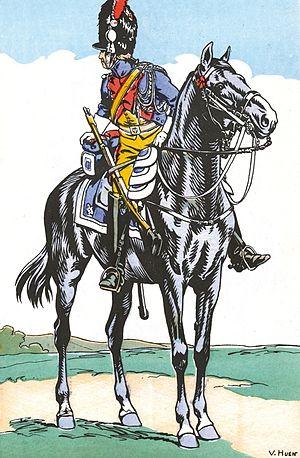
Gendarme d'élite de la Garde impériale en patrouille.
La cavalerie de la Garde impériale correspond à l'ensemble des unités militaires de cavalerie appartenant à la Garde impériale de Napoléon Iᵉʳ. Unité combattante d'élite, elle devient la réserve ultime de l'armée. Elle est utilisée, en dernier ressort, pour donner le coup de grâce ou débloquer une situation périlleuse.
La gendarmerie d'élite est un corps de gendarmerie créée en 1801 par Napoléon Bonaparte et en service dans l'armée française jusqu'en 1815. Incorporée en 1803 à la Garde consulaire, elle conserve son appellation à l'avènement du Premier Empire au sein de la nouvelle Garde impériale.